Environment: real
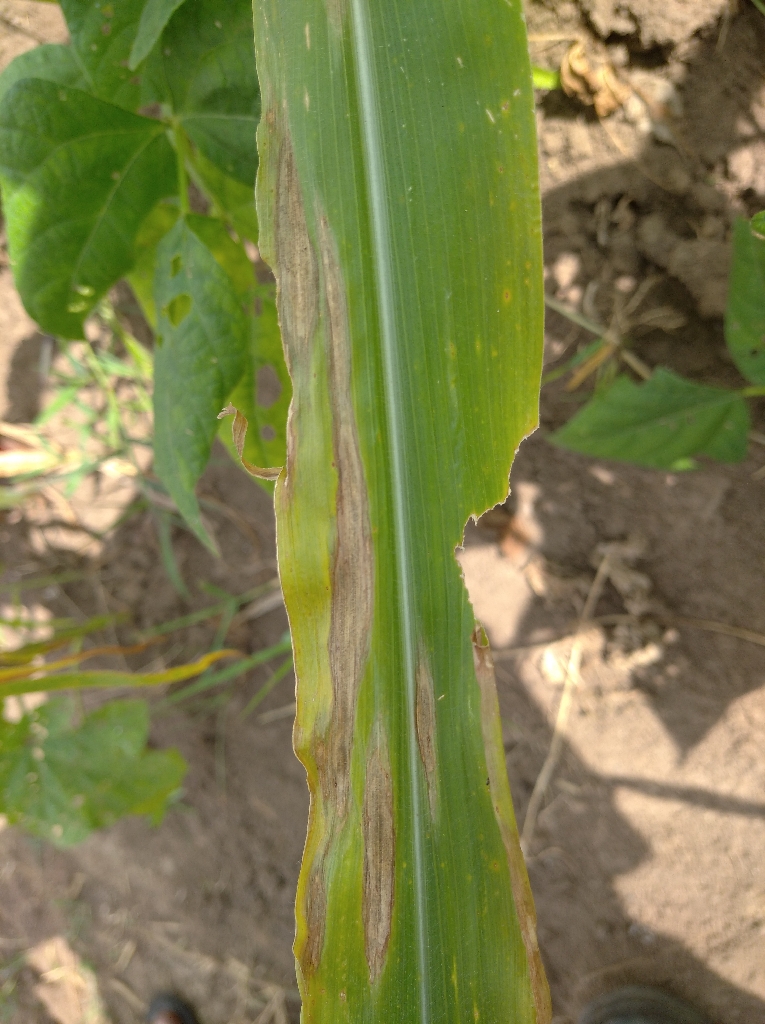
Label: northern_corn_leaf_blight